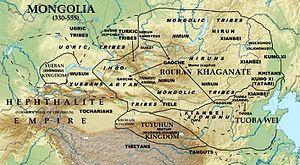
Les Proto-Mongols sont un ensemble de peuples ayant une culture commune, vivant dans une région habitée par les êtres humains depuis l'âge de la pierre, il y a plus de 800 000 ans. Ces peuples sont passés par l'âge du bronze entre -4000 et -2000 environ, puis l'âge du fer d'environ -700 à -500.